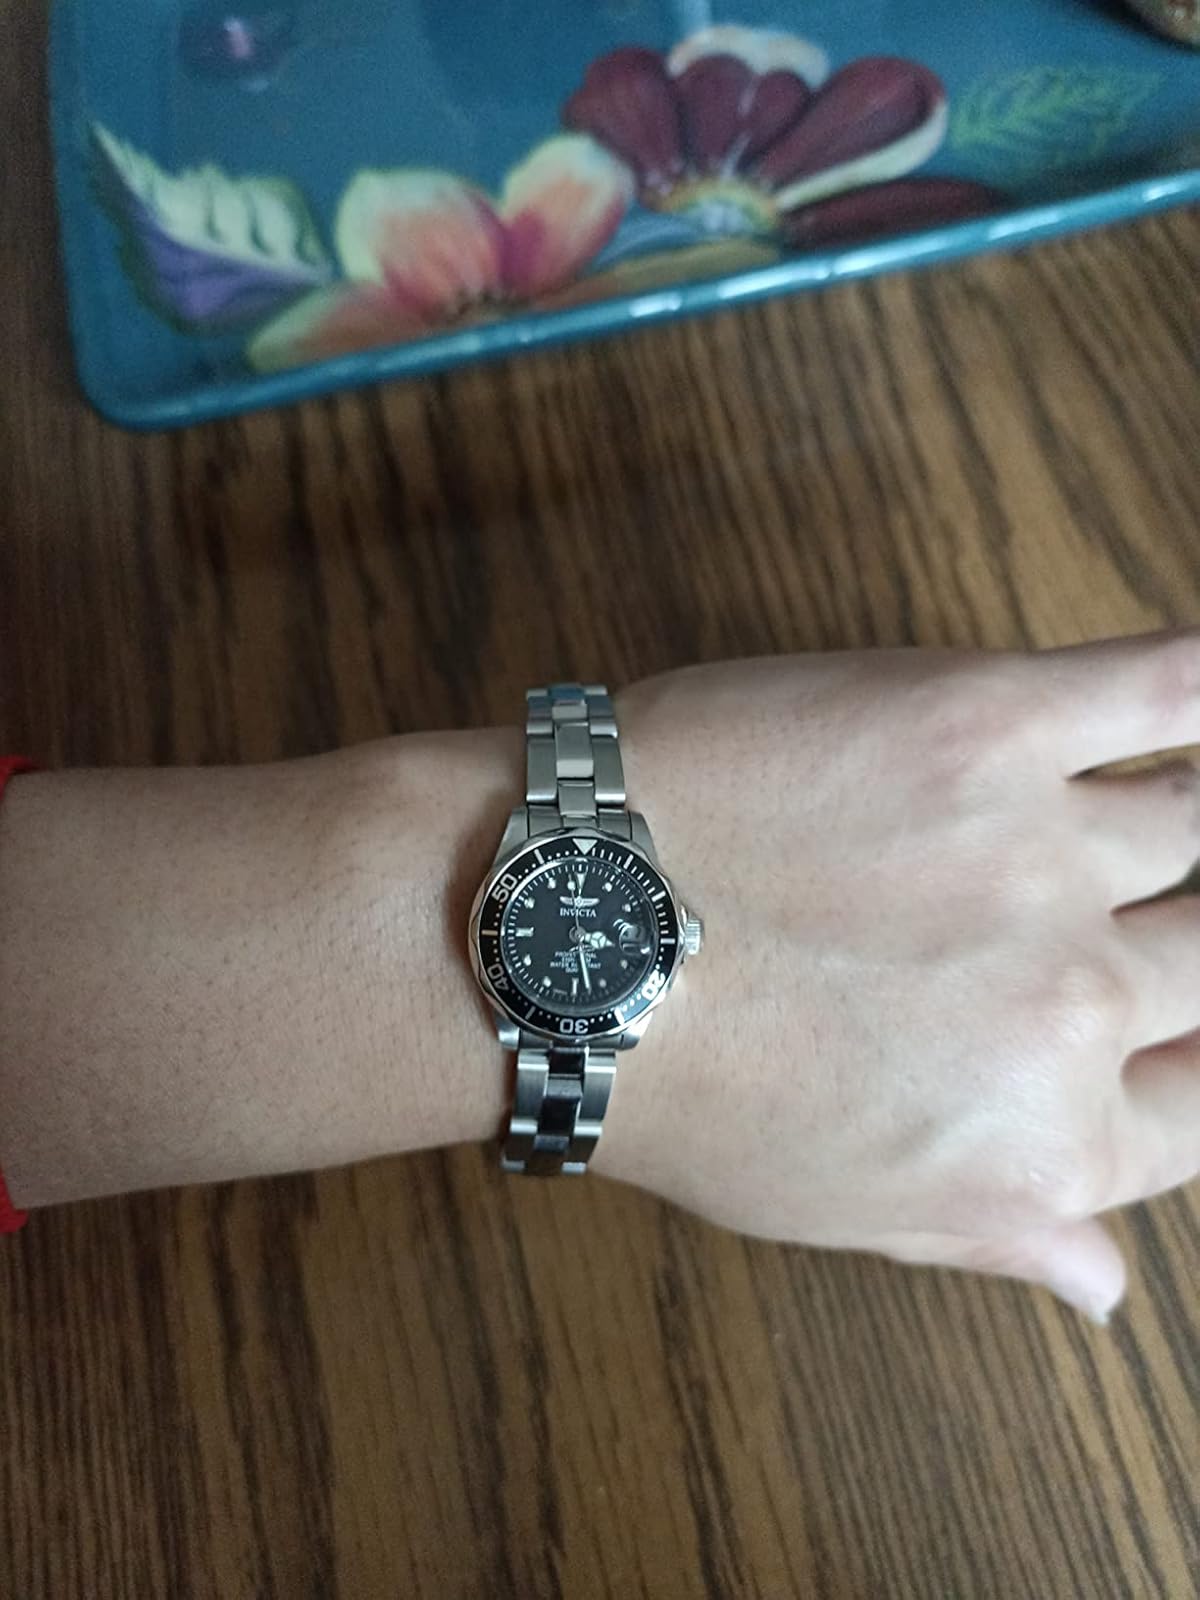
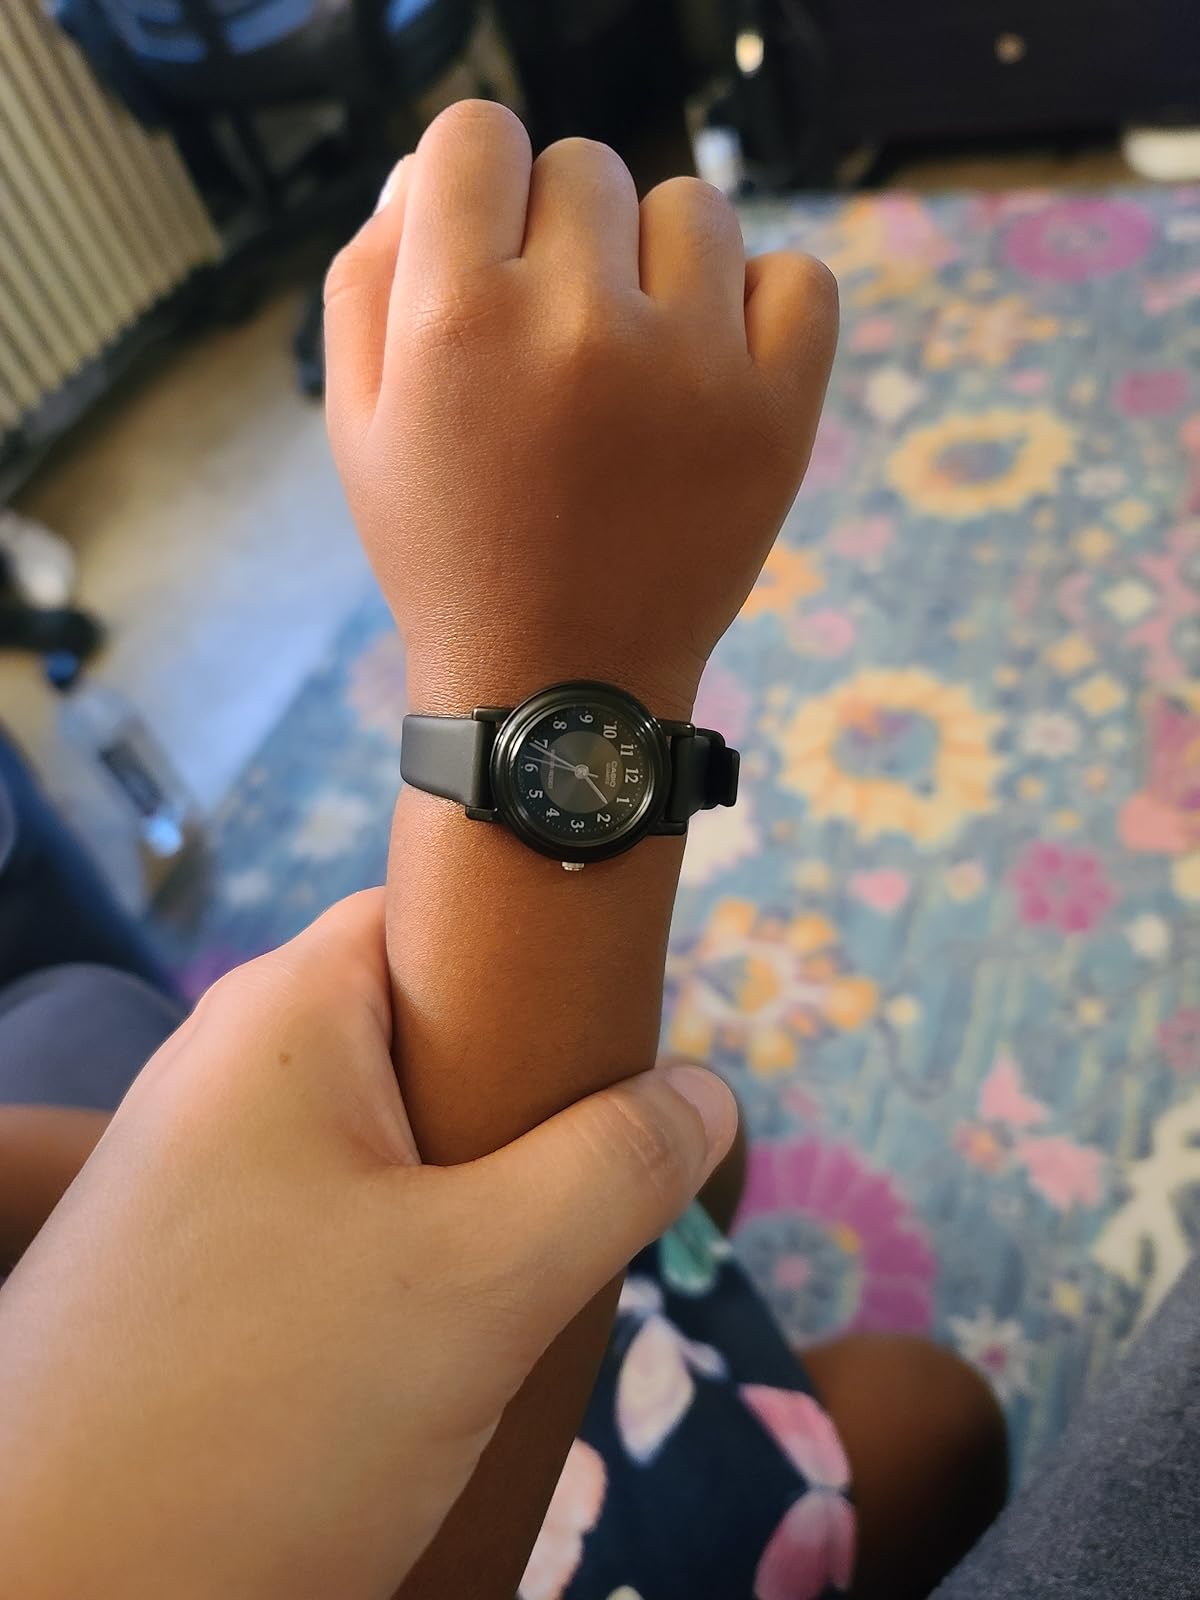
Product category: accessories_watch
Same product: no